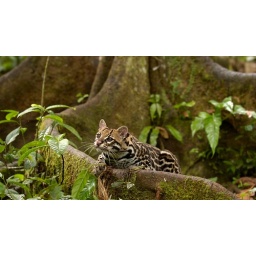
Ocelot (Leopardus pardalis), reclining on buttress root on the forest floor in the Amazon rainforest, Ecuador, South America